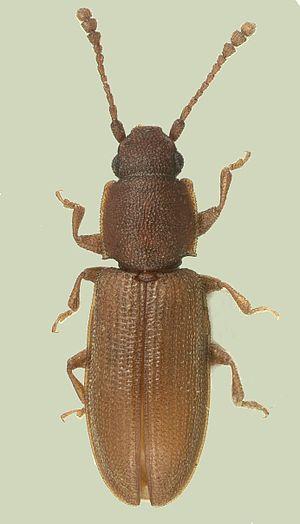
Les Silvanidae sont une famille d'insectes coléoptères incluse dans la super-famille des Cucujoidea. Cette famille est composée de 58 genres et d'environ 500 espèces.